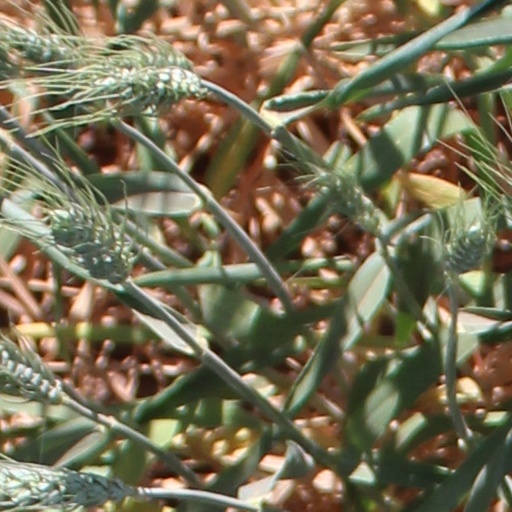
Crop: wheat